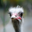
Label: bird